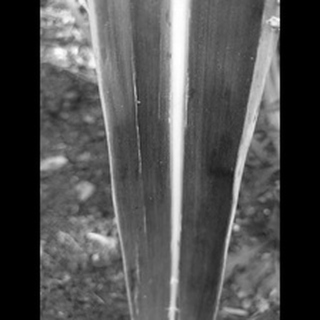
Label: sugarcane_yellow_leaf_disease